Old Brazoria County Courthouse

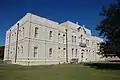
Old Brazoria Courthouse (2014)

The Old Brazoria County Courthouse is a historic courthouse in Angleton, Texas. It is listed on the National Register of Historic Places.